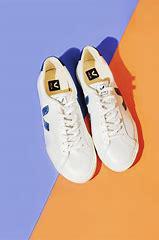
Brand: Veja
Model: 100